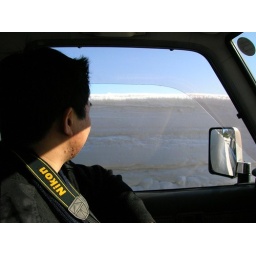
about a foot from john's face is a 1.5 meter wall of snow. (photo by Will Argetsinger)